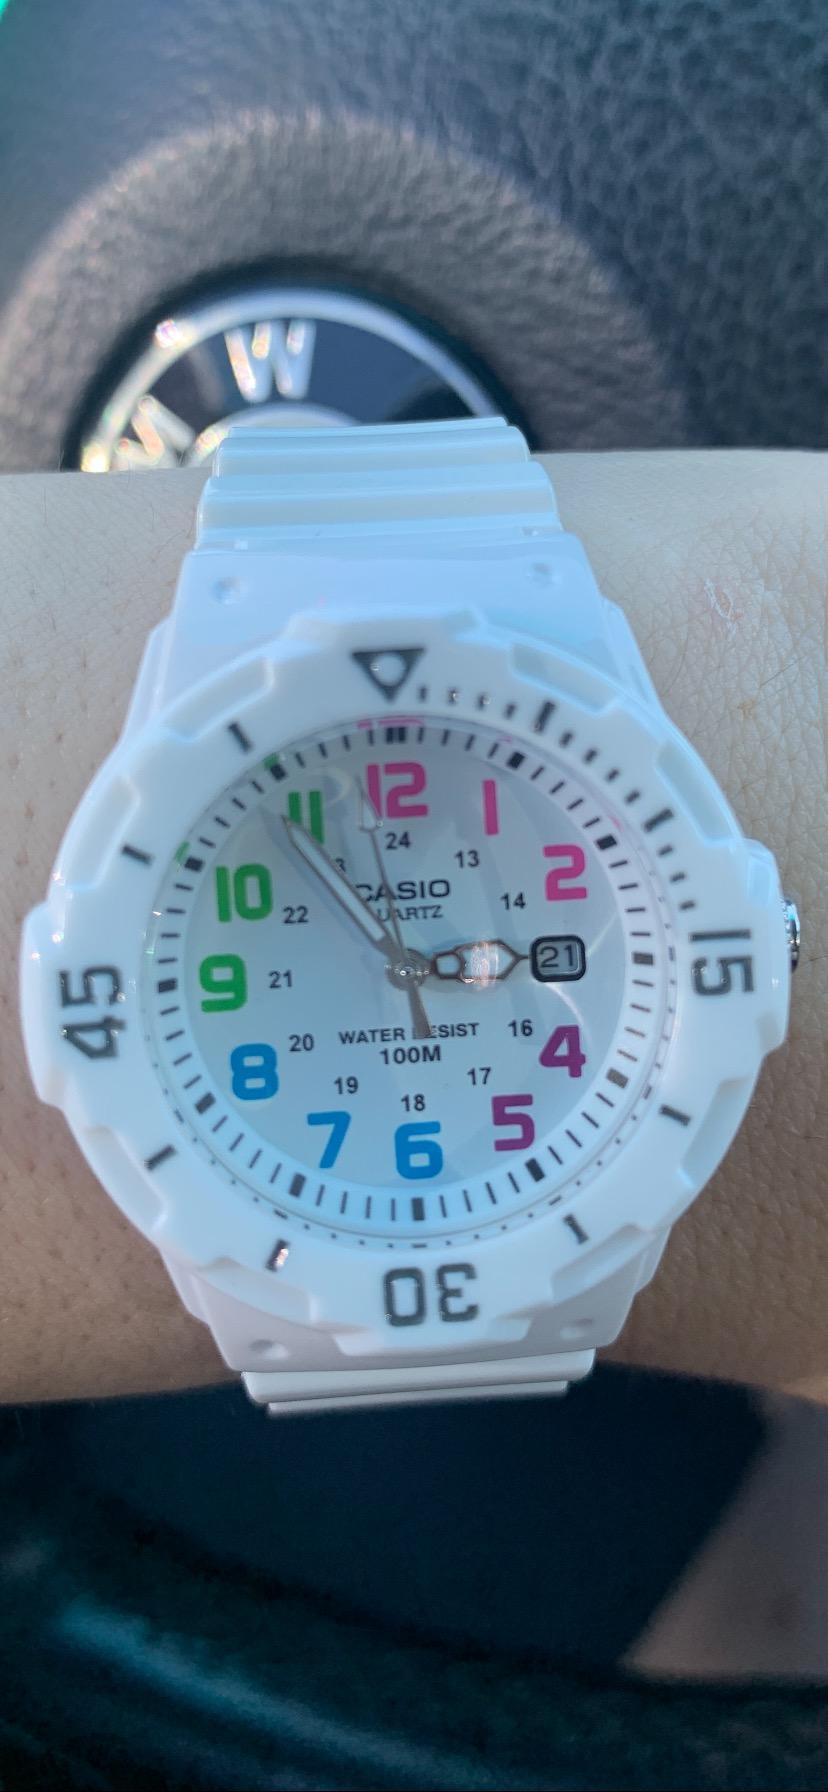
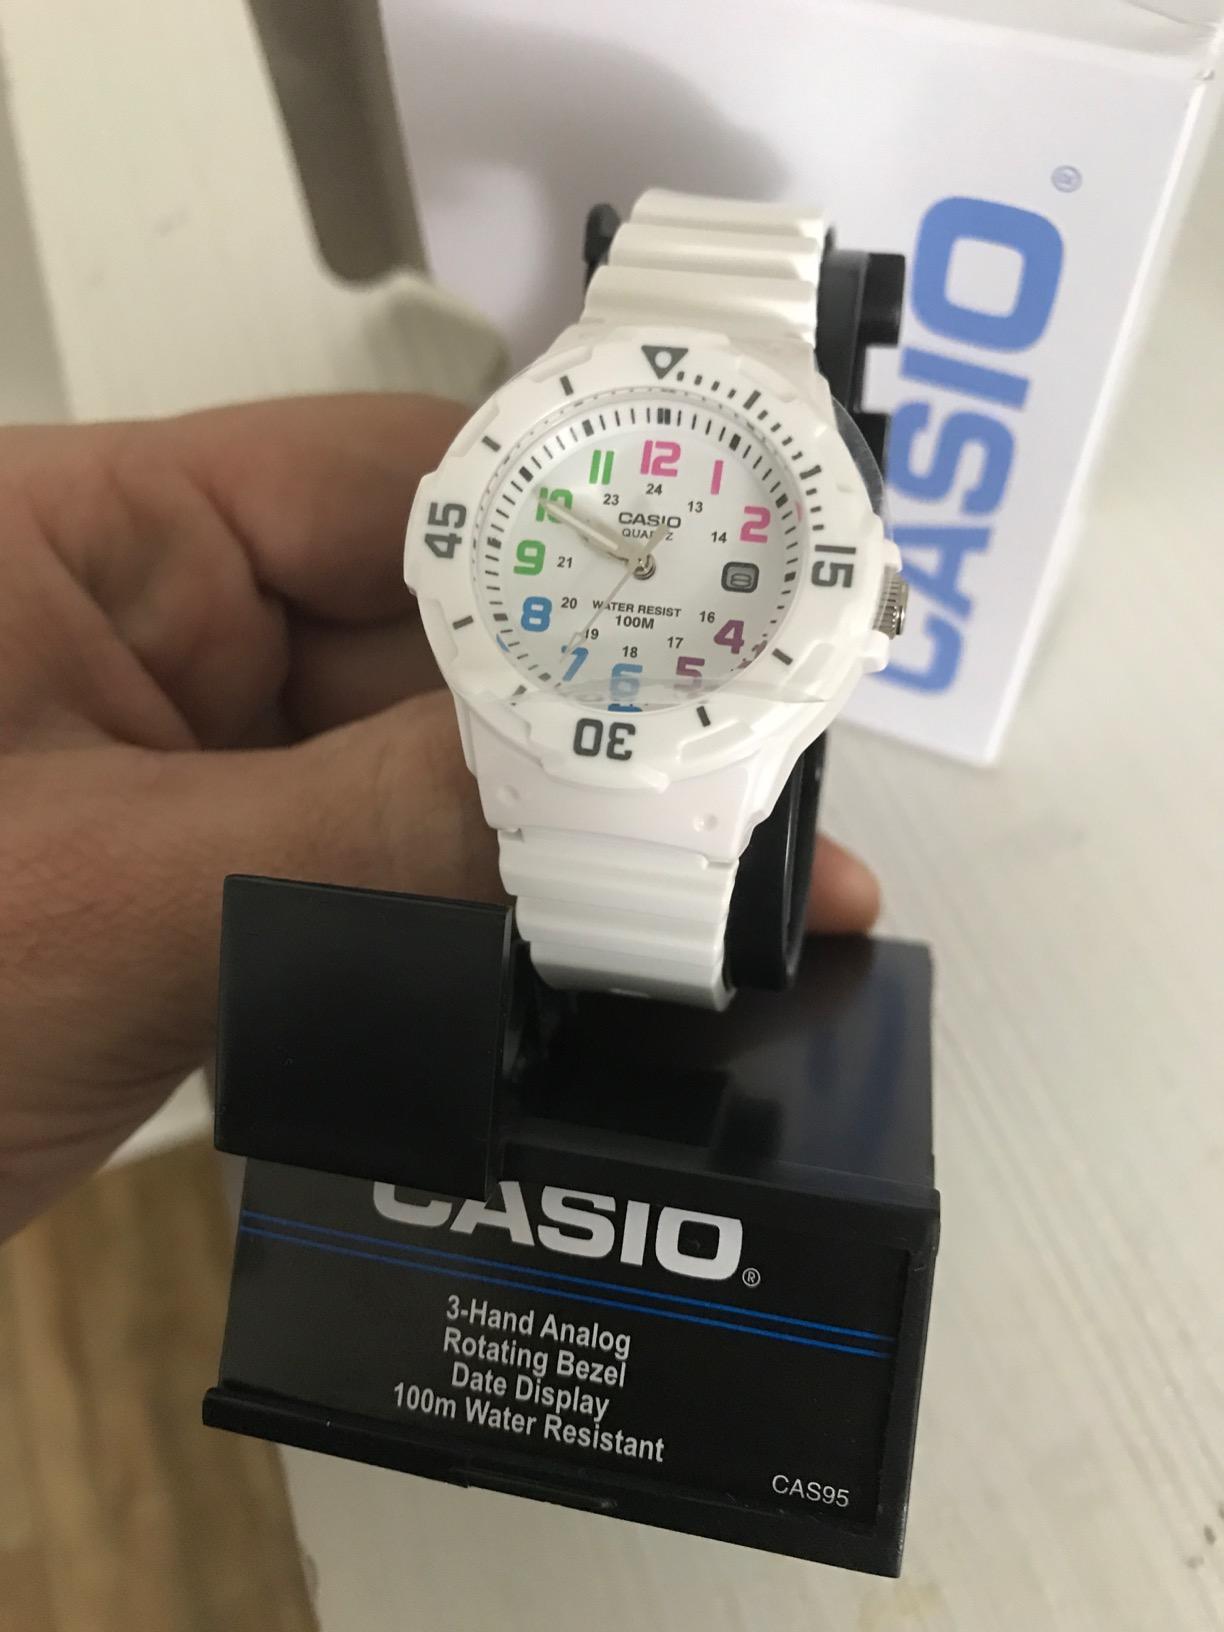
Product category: accessories_watch
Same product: yes